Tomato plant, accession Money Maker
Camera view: bottom (45 deg); turntable rotation: 60 degrees
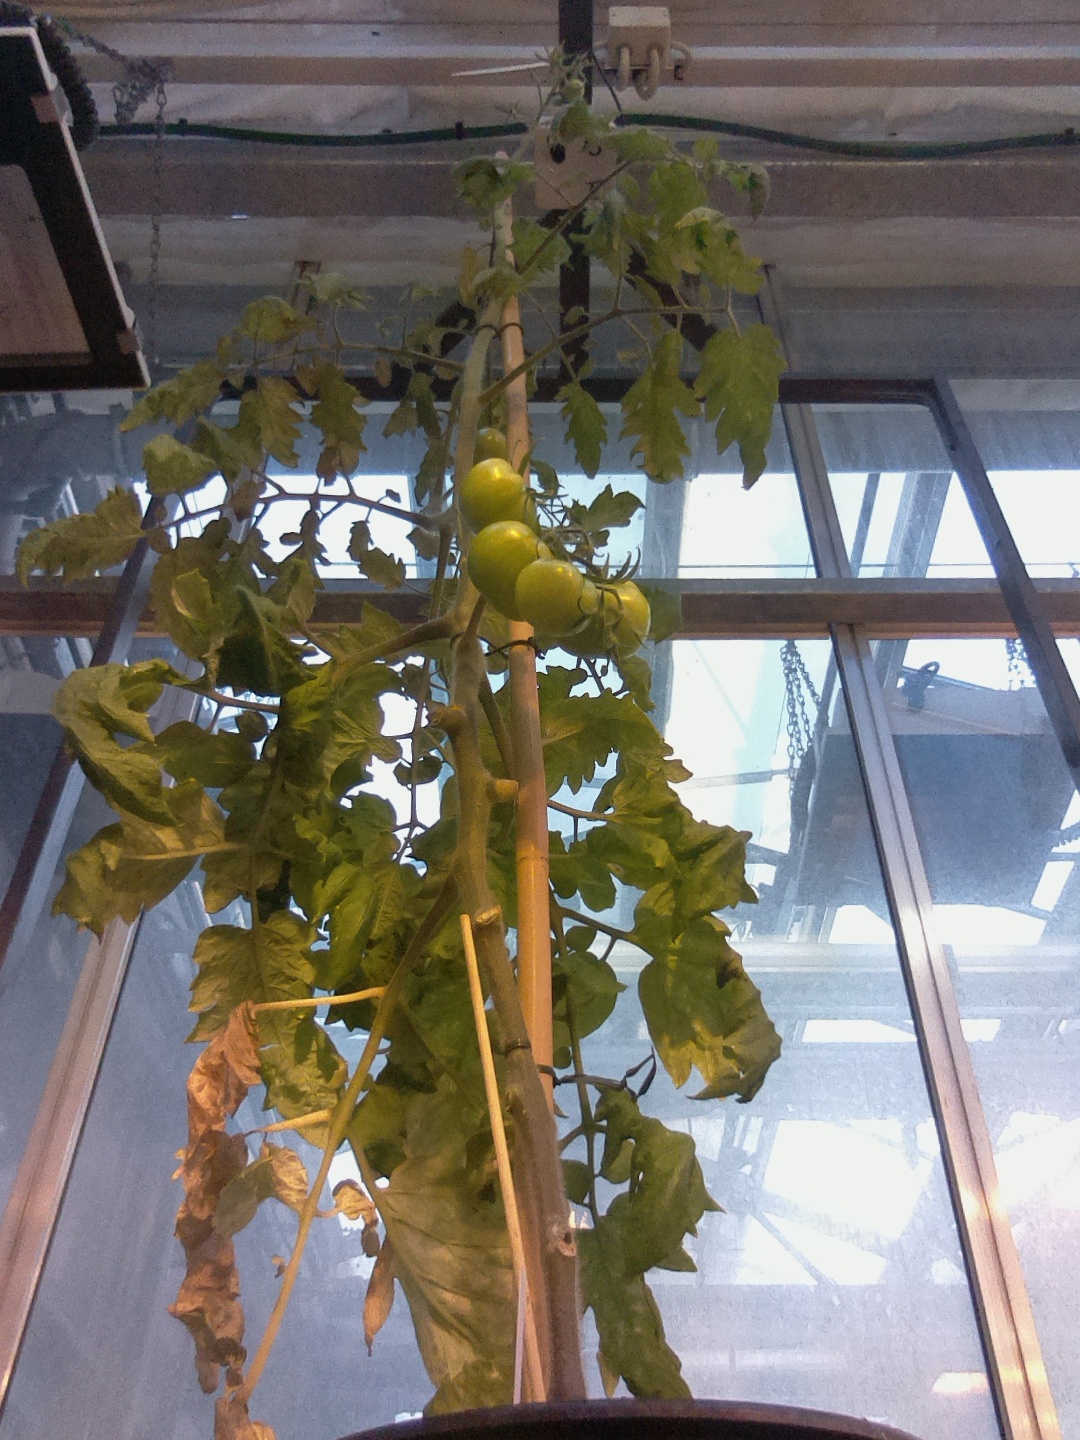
BBCH growth stage 79: 90% -100% of final fruit size